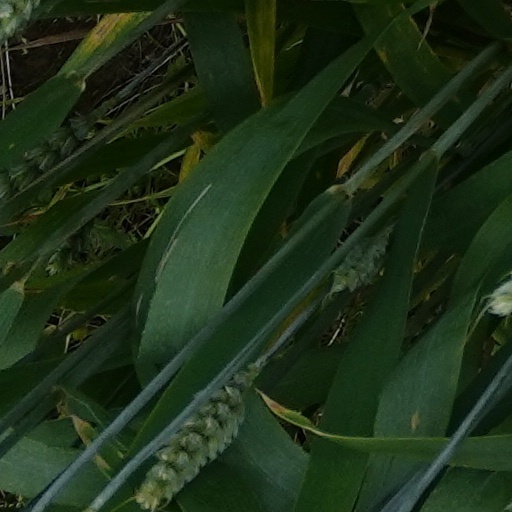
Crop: wheat